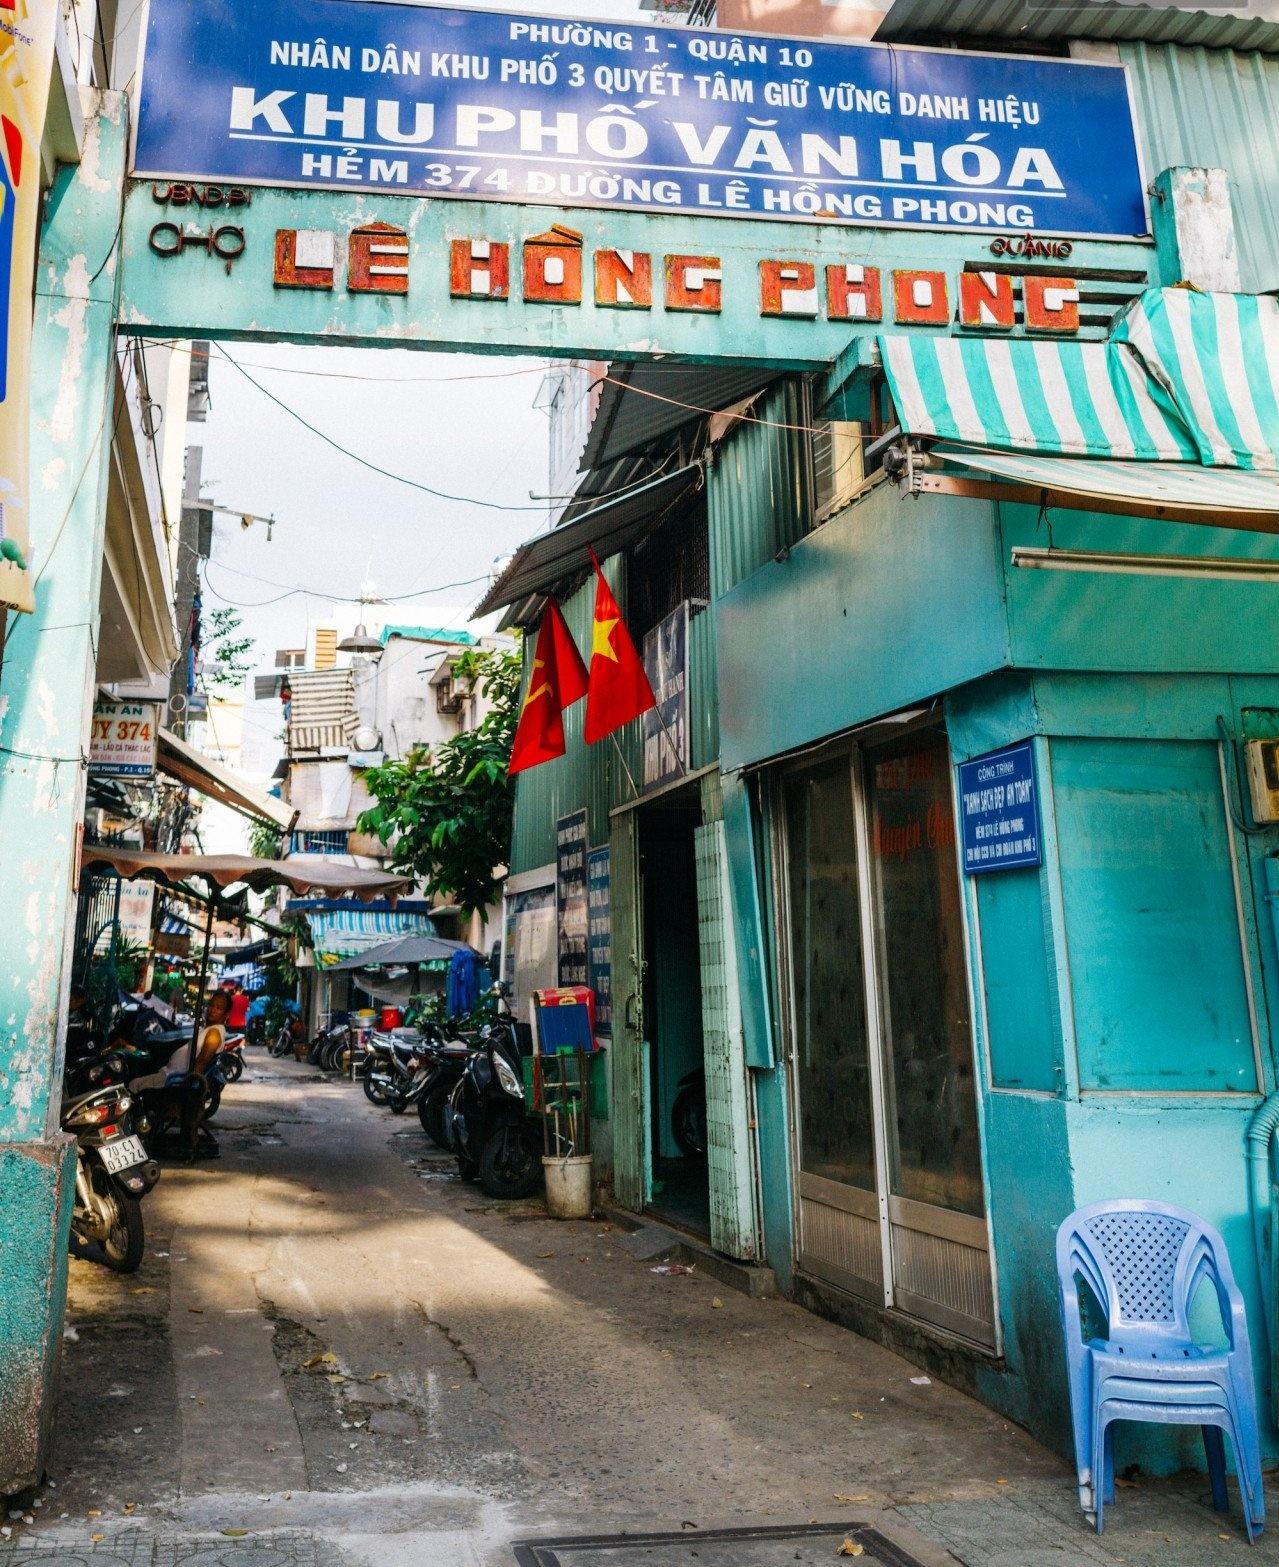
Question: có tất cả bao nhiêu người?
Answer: không có ai cả